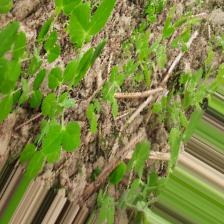
Label: Normal